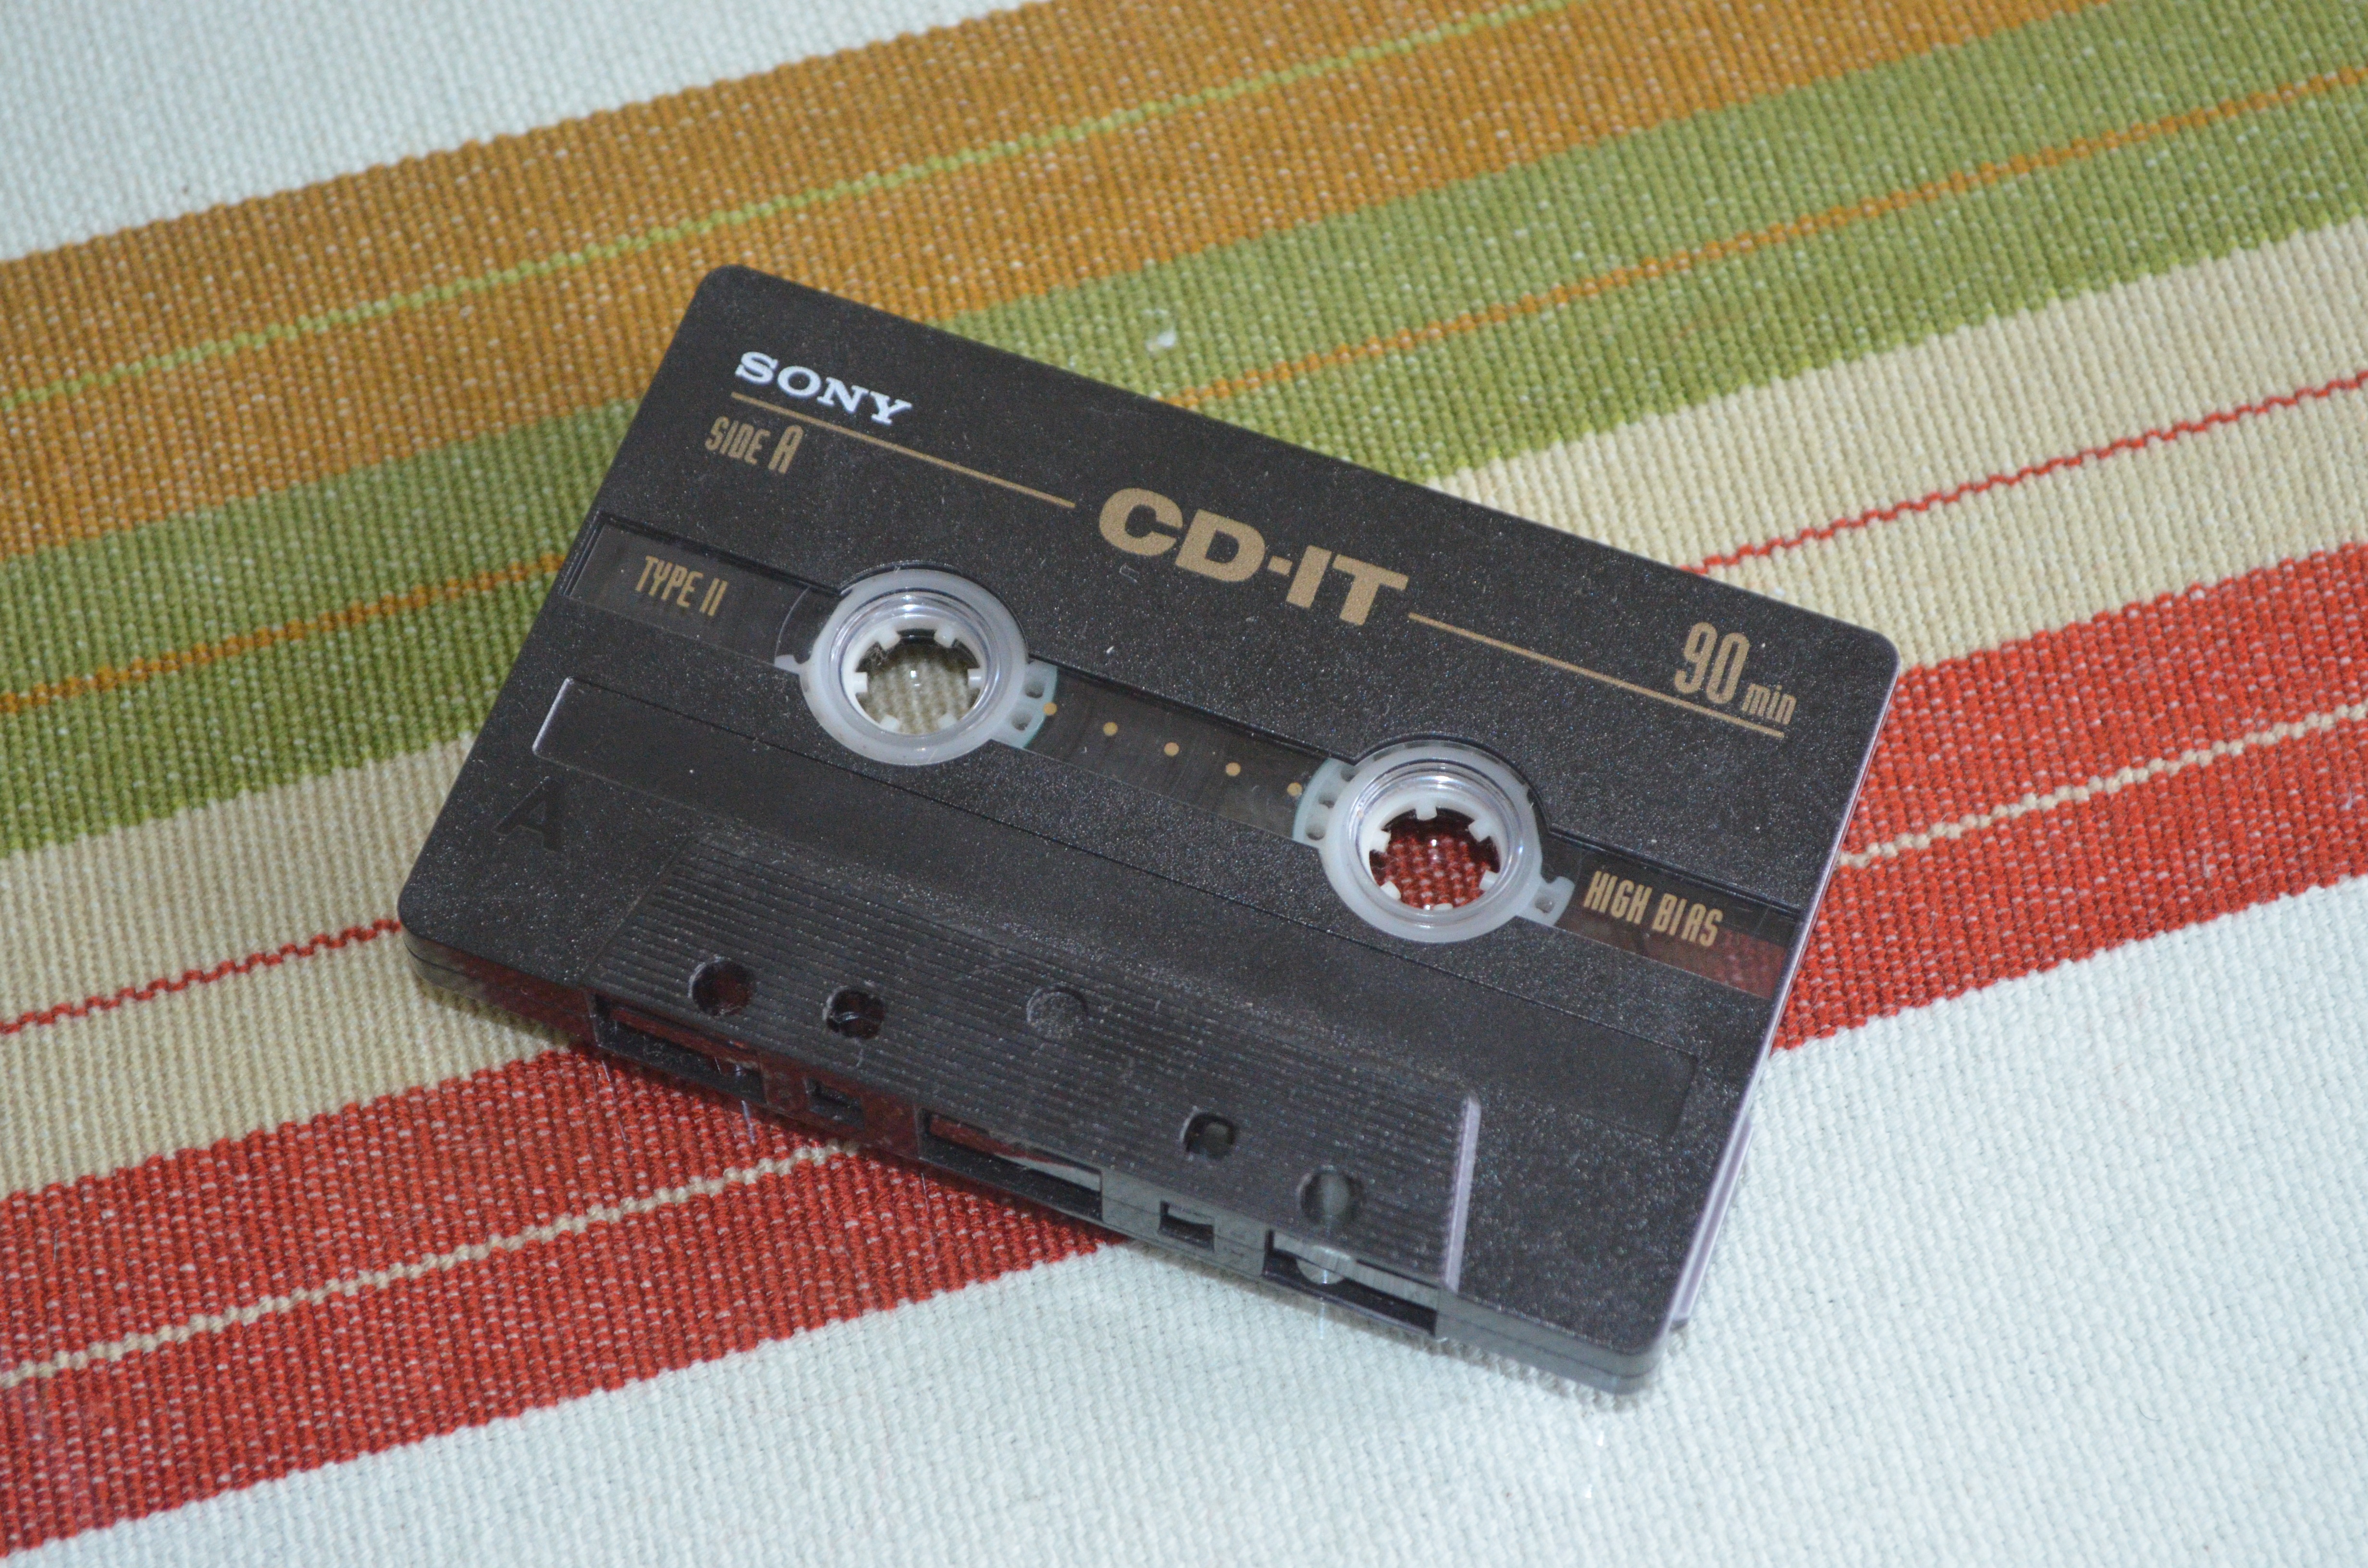
music, product, cassette, audiocassette, electronic instrument